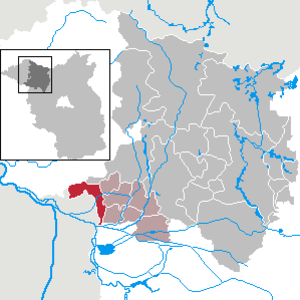
Breddin
Kort
Breddin er en by i i landkreisOstprignitz-Ruppin i den tyske delstat Brandenburg.